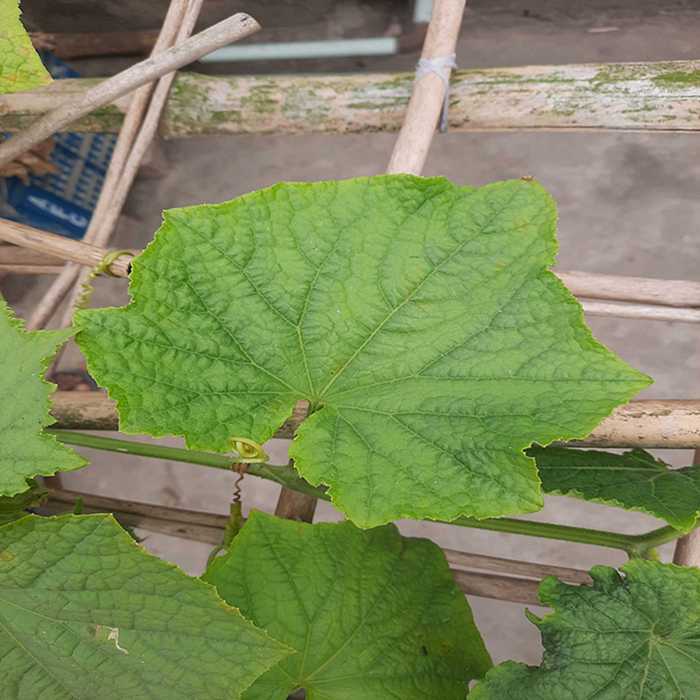
Plant: Cucumber
Label: Fresh leaf